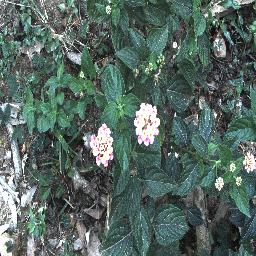
Label: lantana